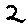
Label: 2